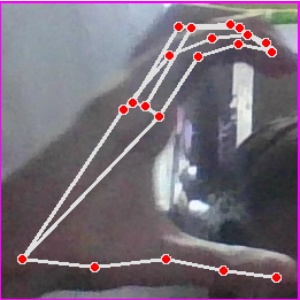
अक्षर: ऋ